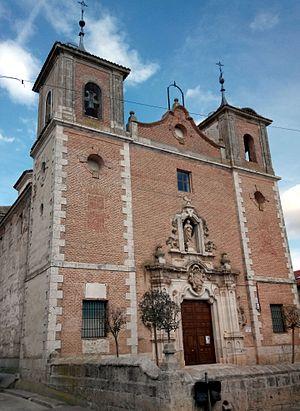
Renedo de Esgueva est une commune de la province de Valladolid dans la communauté autonome de Castille-et-León en Espagne.